Rwandan Civil War

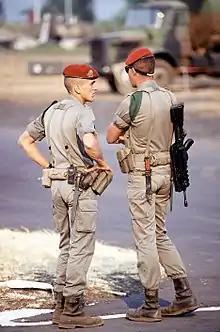
French soldiers in Kigali, August 1994

In late June 1994, France launched "Opération Turquoise", a UN-mandated mission to create safe humanitarian areas for displaced persons, refugees, and civilians in danger. From bases in the Zairian cities of Goma and Bukavu, the French entered south-western Rwanda and established the "Turquoise" zone, within the Cyangugu–Kibuye–Gikongoro triangle, an area occupying approximately a fifth of Rwanda. Radio France International estimates that "Turquoise" saved around 15,000 lives, but with the genocide coming to an end and the RPF's ascendancy, many Rwandans interpreted "Turquoise" as a mission to protect the Hutus from the RPF, including some who had participated in the genocide. The French remained hostile to the RPF and their presence held up the RPF's advance in the south-west of the country. "Opération Turquoise" remained in Rwanda until 21 August 1994. French activity in Rwanda during the civil war later became a subject of much study and dispute, and generated an unprecedented debate about French foreign policy in Africa.